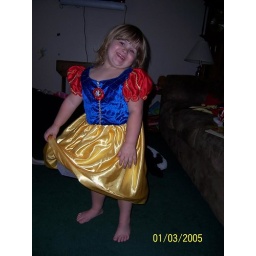
steph in snow white dress 003